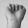
ASL letter: A